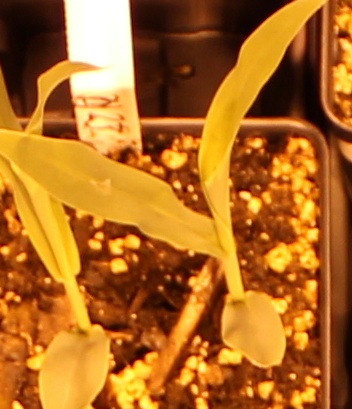
Label: Corn